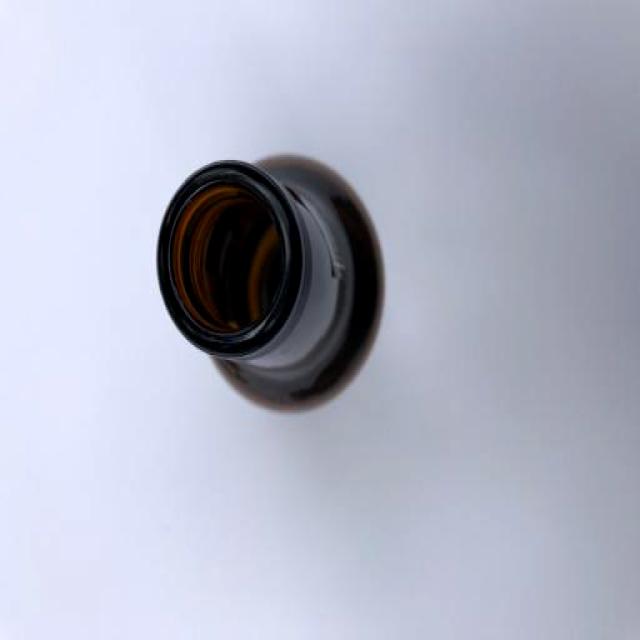
Label: Glass